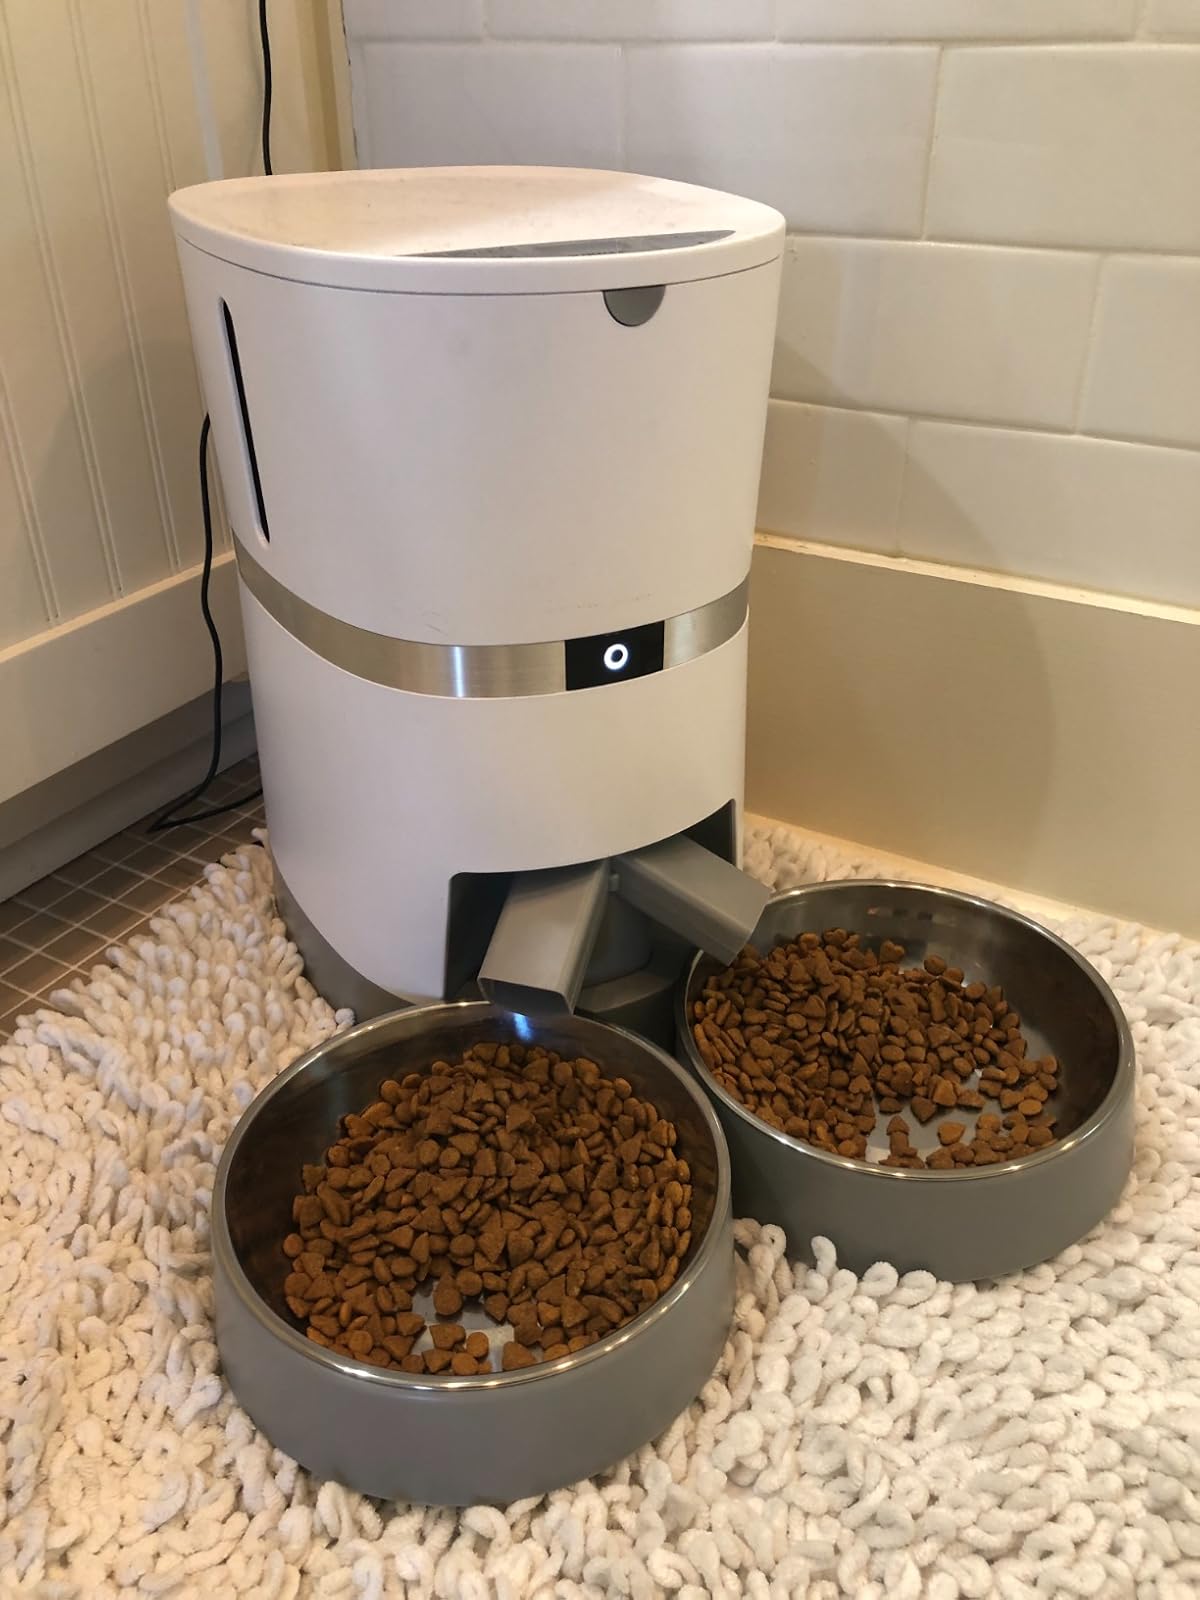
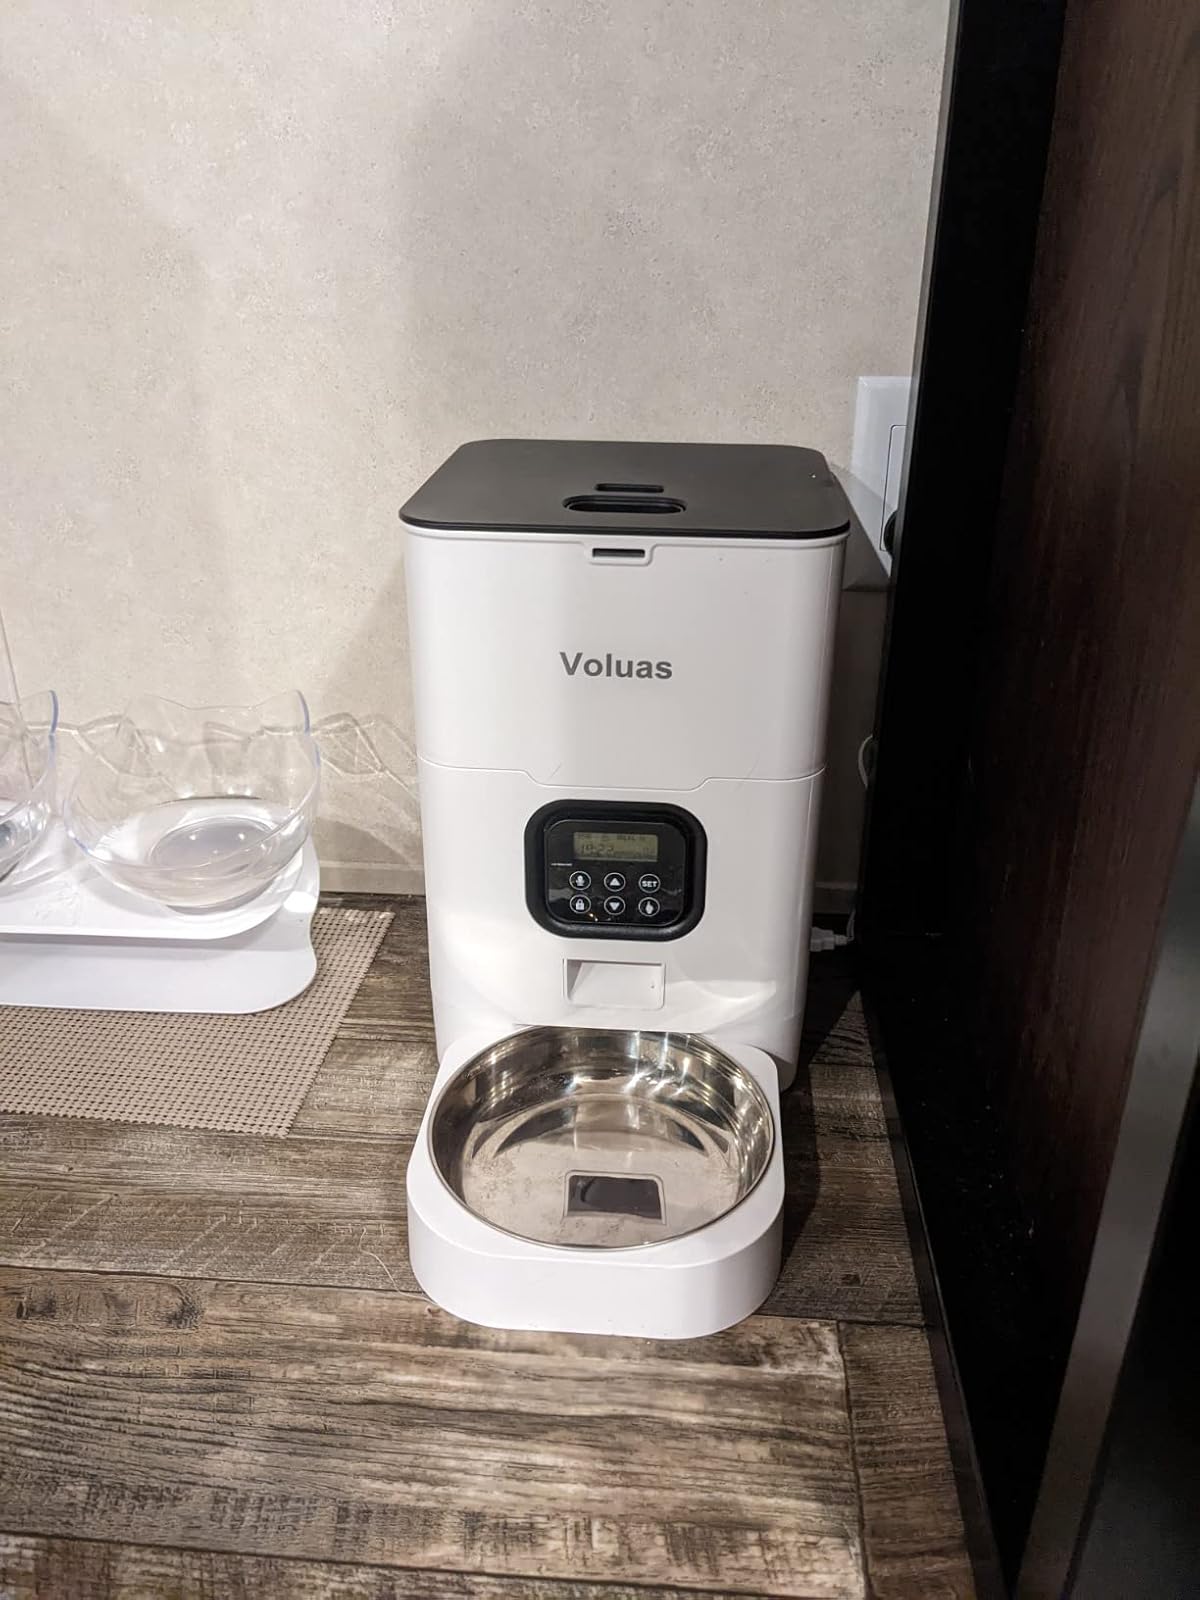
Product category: items_feeder
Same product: no